Between Silk and Cyanide

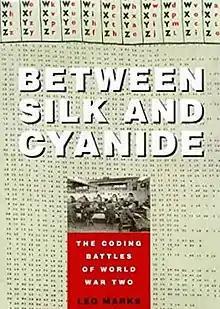
First edition

Between Silk and Cyanide: A Codemaker's War 1941–1945 is a memoir of public interest by former Special Operations Executive (SOE) cryptographer Leo Marks, describing his work including memorable events, actions and omissions of his colleagues during the Second World War. It was first published in 1998.